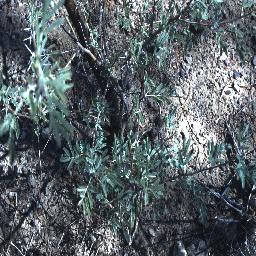
Label: prickly_acacia